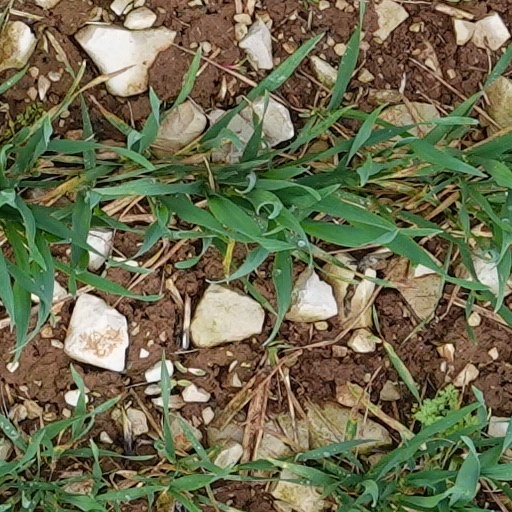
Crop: wheat